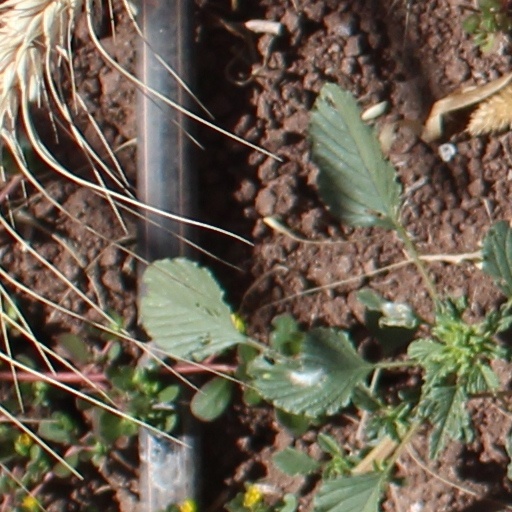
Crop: wheat